Bokosuka Wars

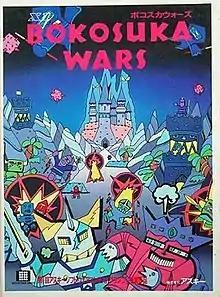
Sharp X1 cover art

is a 1983 action-strategy role-playing video game developed by Kōji Sumii (住井浩司) and released by ASCII for the Sharp X1 computer, followed by ports to the MSX, FM-7, NEC PC-6001, NEC PC-8801 and NEC PC-9801 computer platforms, as well as an altered version released for the Family Computer console and later the Virtual Console service. It revolves around a leader who must lead an army in phalanx formation across a battlefield in real-time against overwhelming enemy forces while freeing and recruiting soldiers along the way, with each unit able to gain experience and level up through battle. The player must make sure that the leader stays alive, until the army reaches the enemy castle to defeat the leader of the opposing forces.